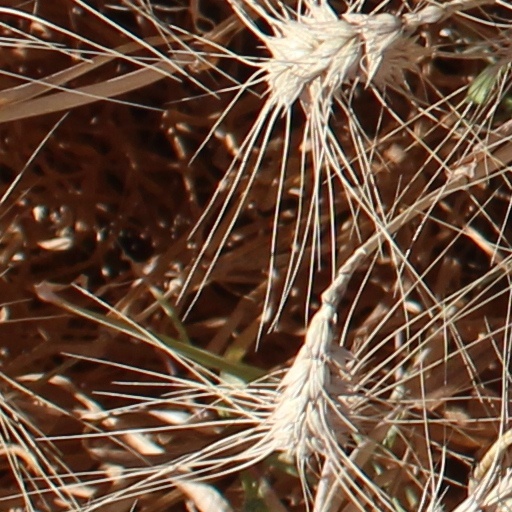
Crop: wheat